Burned-over district

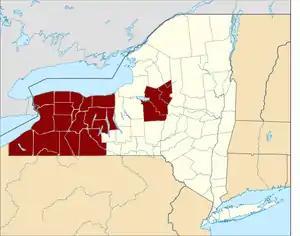
Map showing the counties of New York considered part of the "Burned-over District"

The "burned-over district" comprises Western and parts of Central New York State. In the early 19th century, religious revivals and the formation of new religious movements of the Second Great Awakening took place to such a great extent that spiritual fervor expanded like a forest fire.